Zulu (1964 film)

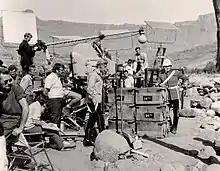
A break in shooting on location with stars Michael Caine and Stanley Baker present.

Cy Endfield was inspired to make the film after reading an article on the Battle of Rorke's Drift by John Prebble. He took it to actor Stanley Baker, with whom he had made several films and who was interested in moving into production. Endfield and Prebble drafted a script, which Baker showed to Joseph E. Levine while making "Sodom and Gomorrah" (1962) in Italy. Levine agreed to fund the movie, which Baker's company, Diamond Films, produced. It was shot using the Super Technirama 70 cinematographic process, and distributed by Paramount Pictures in all countries excluding the United States, where it was distributed by Embassy Pictures.